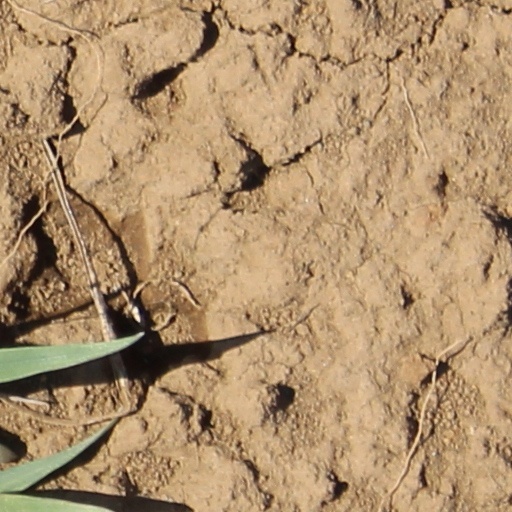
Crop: wheat